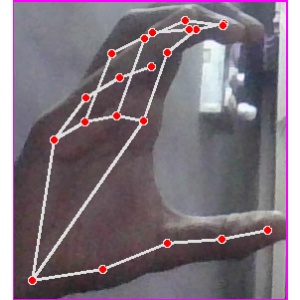
अक्षर: ऋ